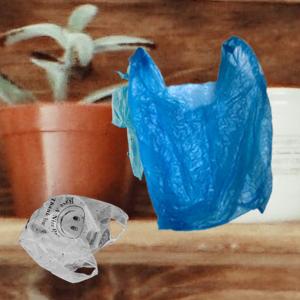
Label: plasticbags